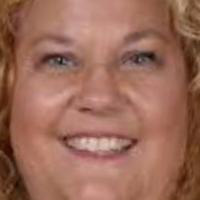
Age group: age 31-40